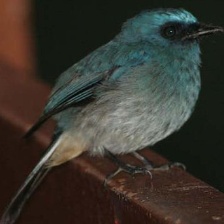
Species: INDIGO FLYCATCHER
Scientific name: EUMYIAS INDIGO